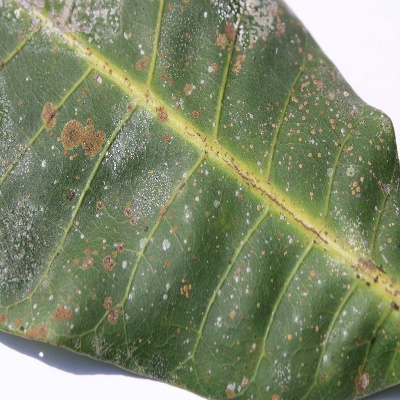
Crop: Cashew
Condition: red rust